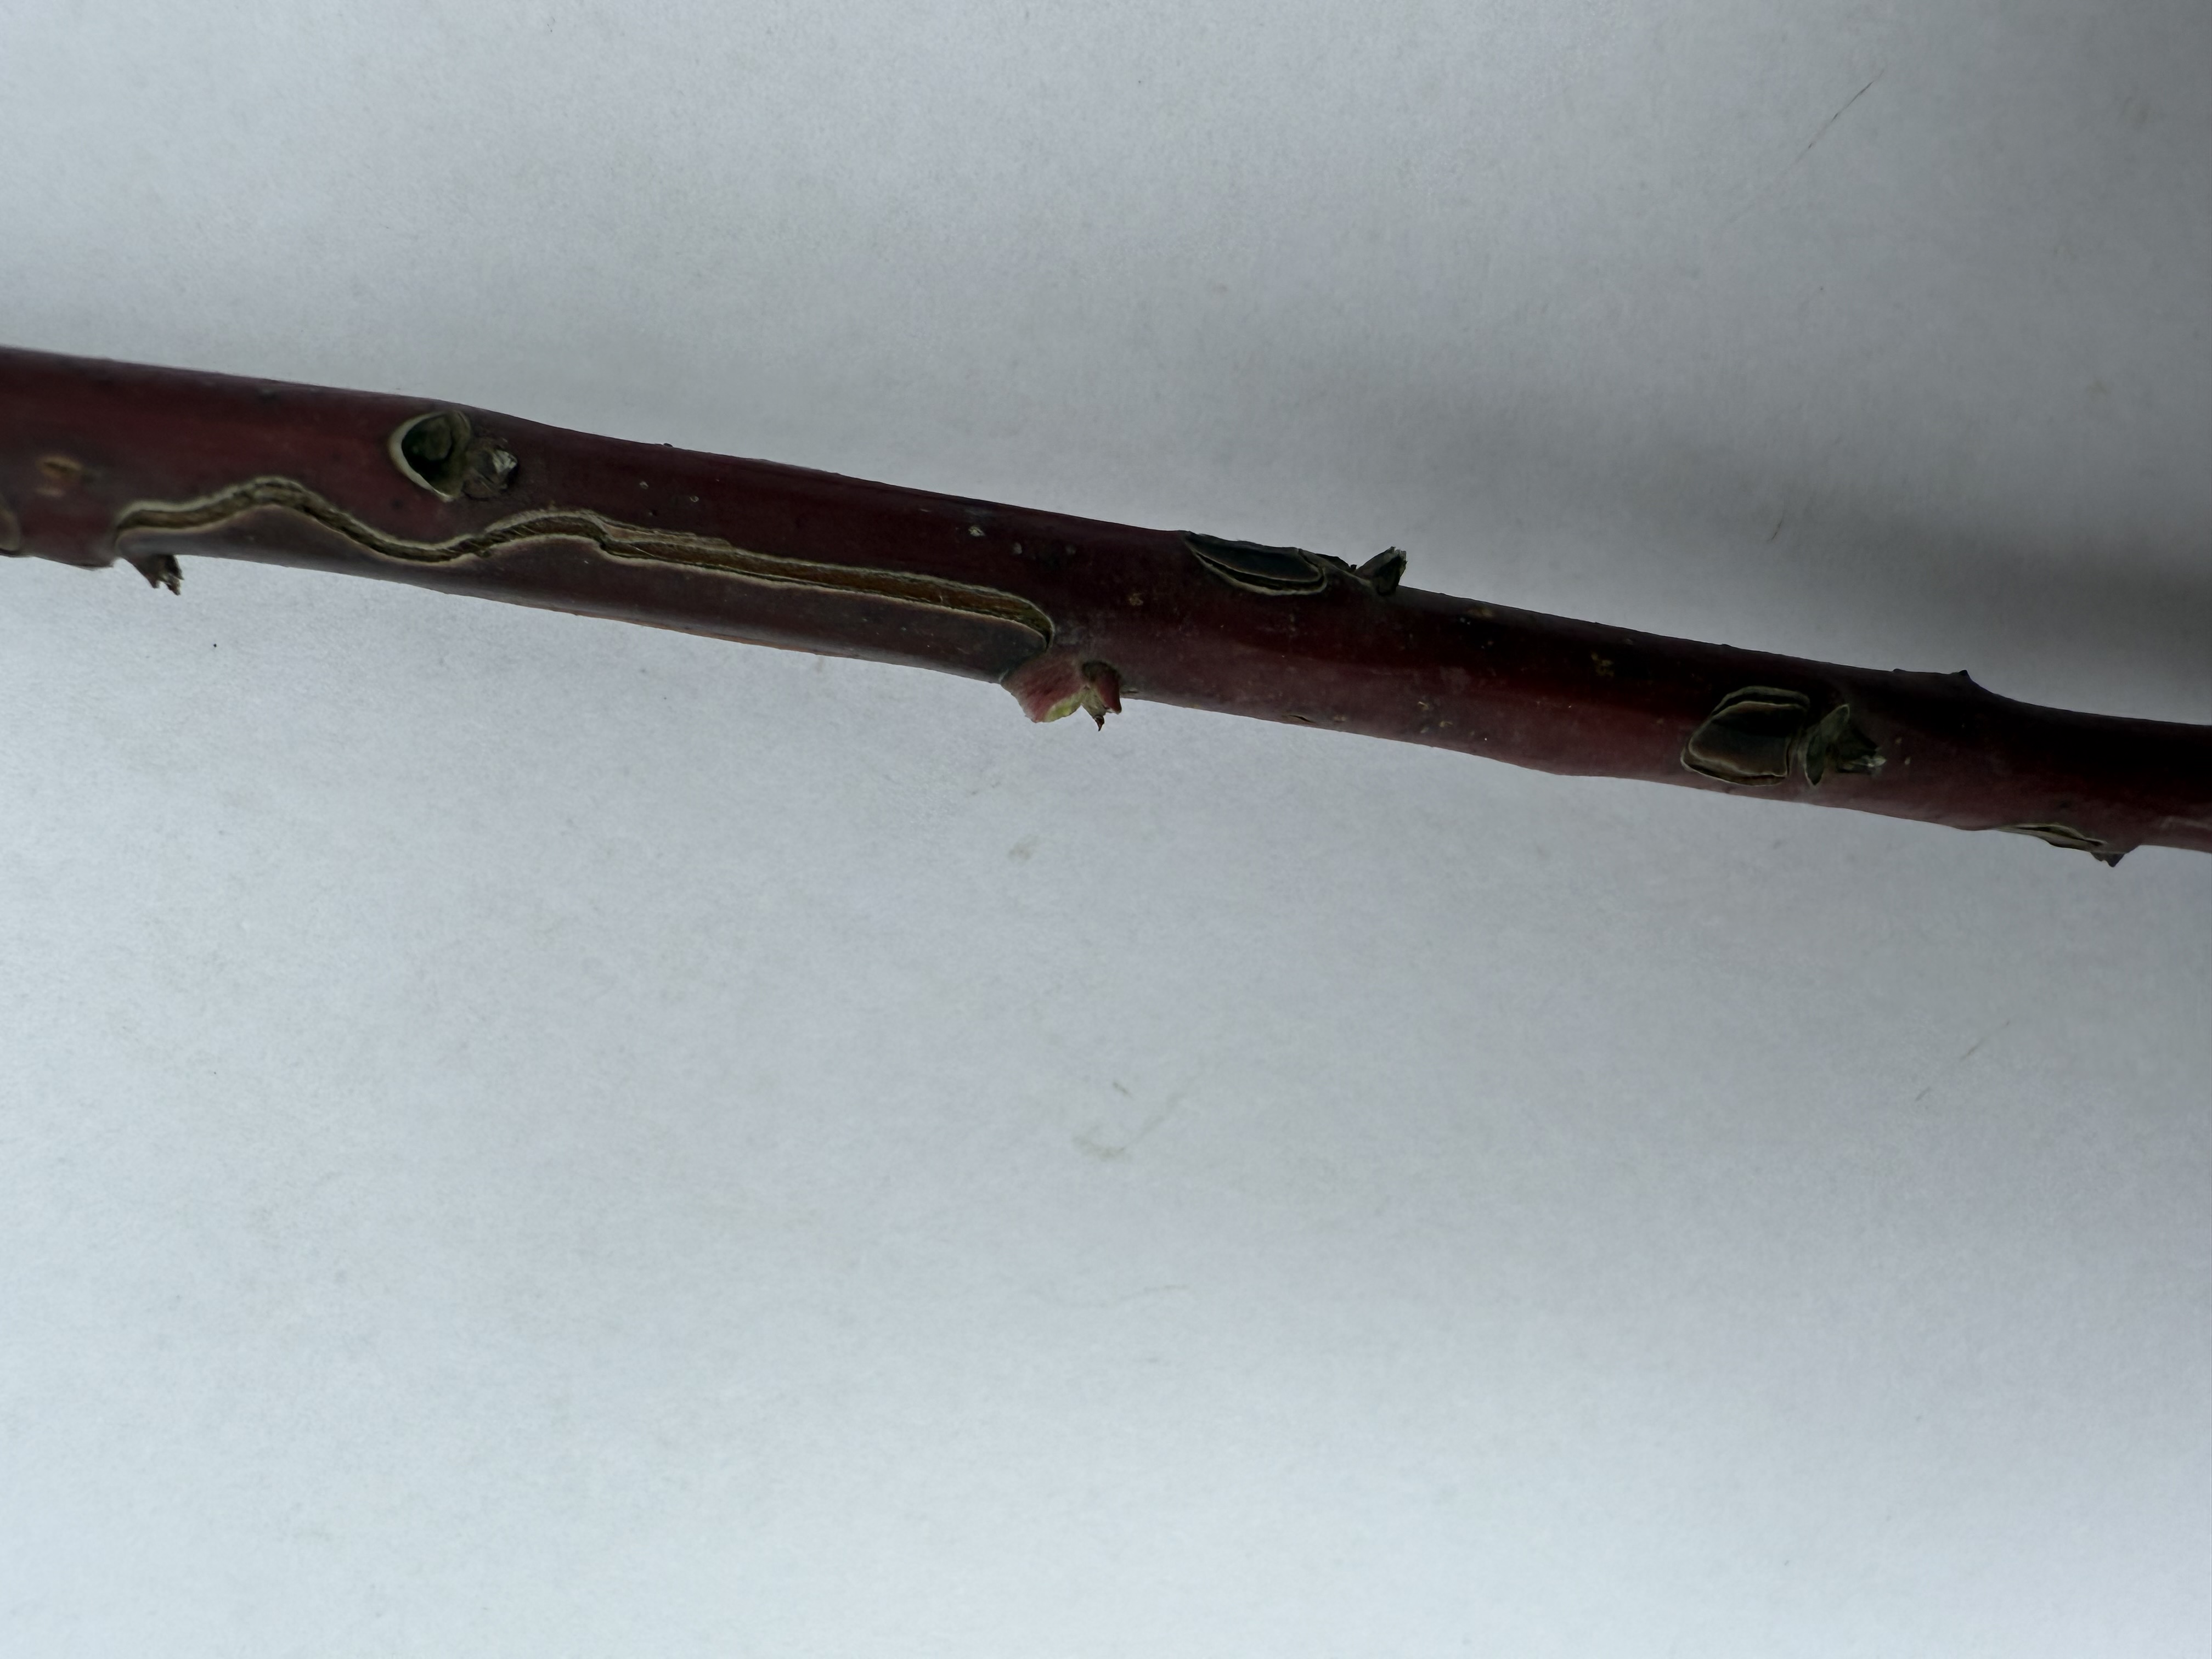
Variety: Strawberry Tree